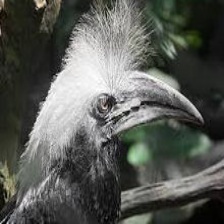
Species: WHITE CRESTED HORNBILL
Scientific name: TROPICRANUS ALBOCRISTATUS
ImageNet parent category: hornbill